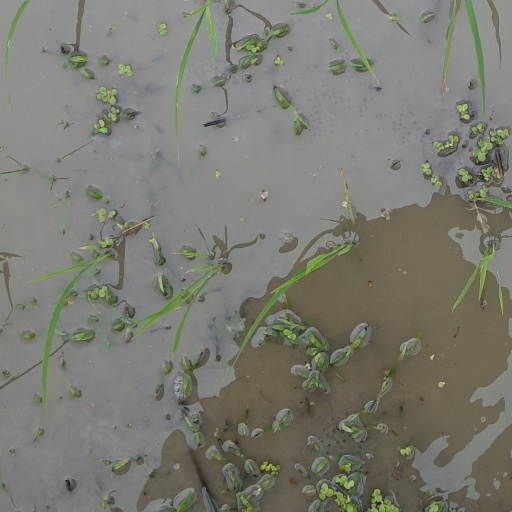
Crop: rice